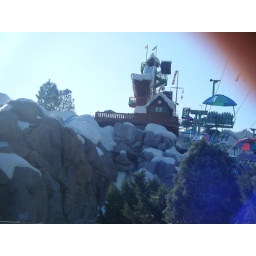
biggest water slide in americaa florida blizzard beach